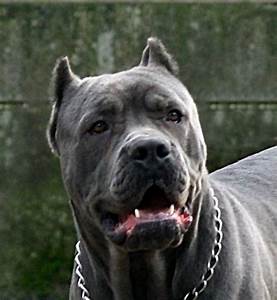
Label: dog